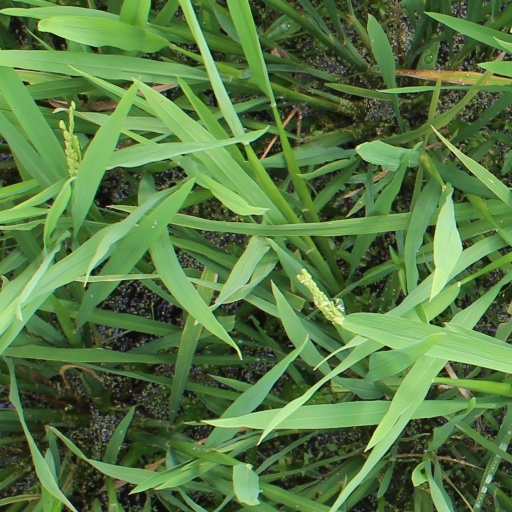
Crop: rice